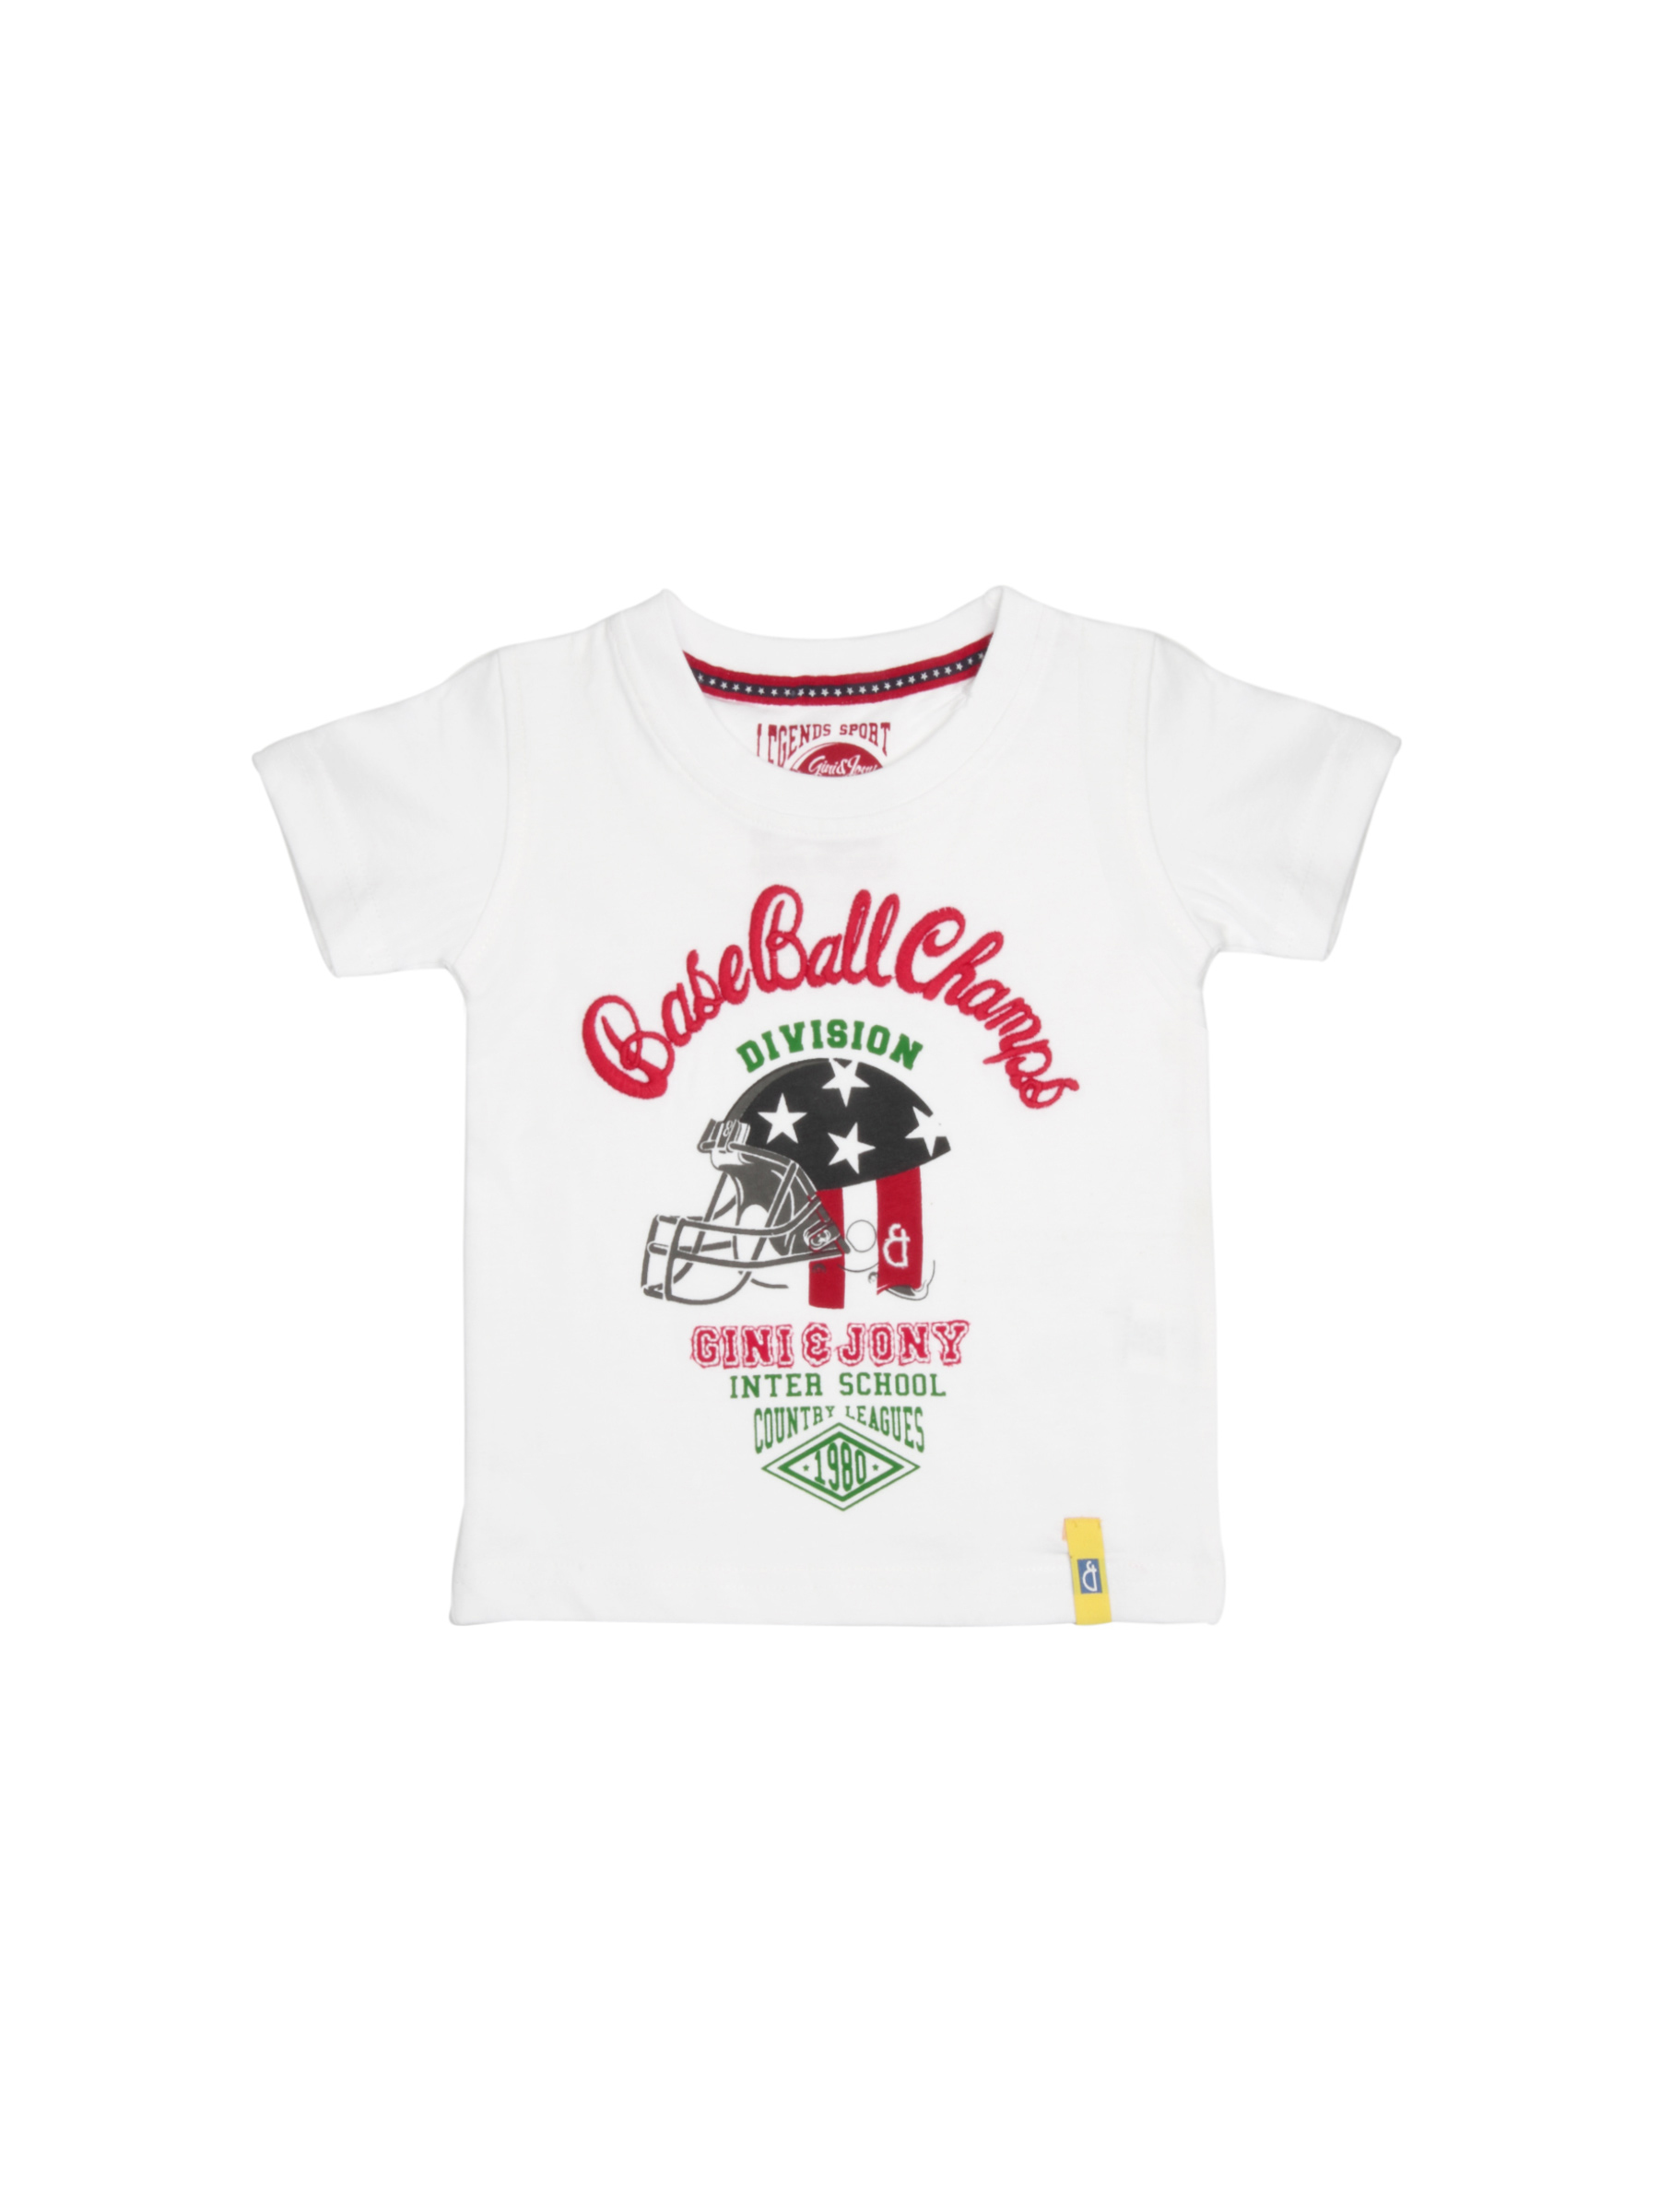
Gini and Jony Boys Around the World White T-shirt
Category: Apparel / Topwear / Tshirts
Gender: Boys
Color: White
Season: Summer 2012
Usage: Casual